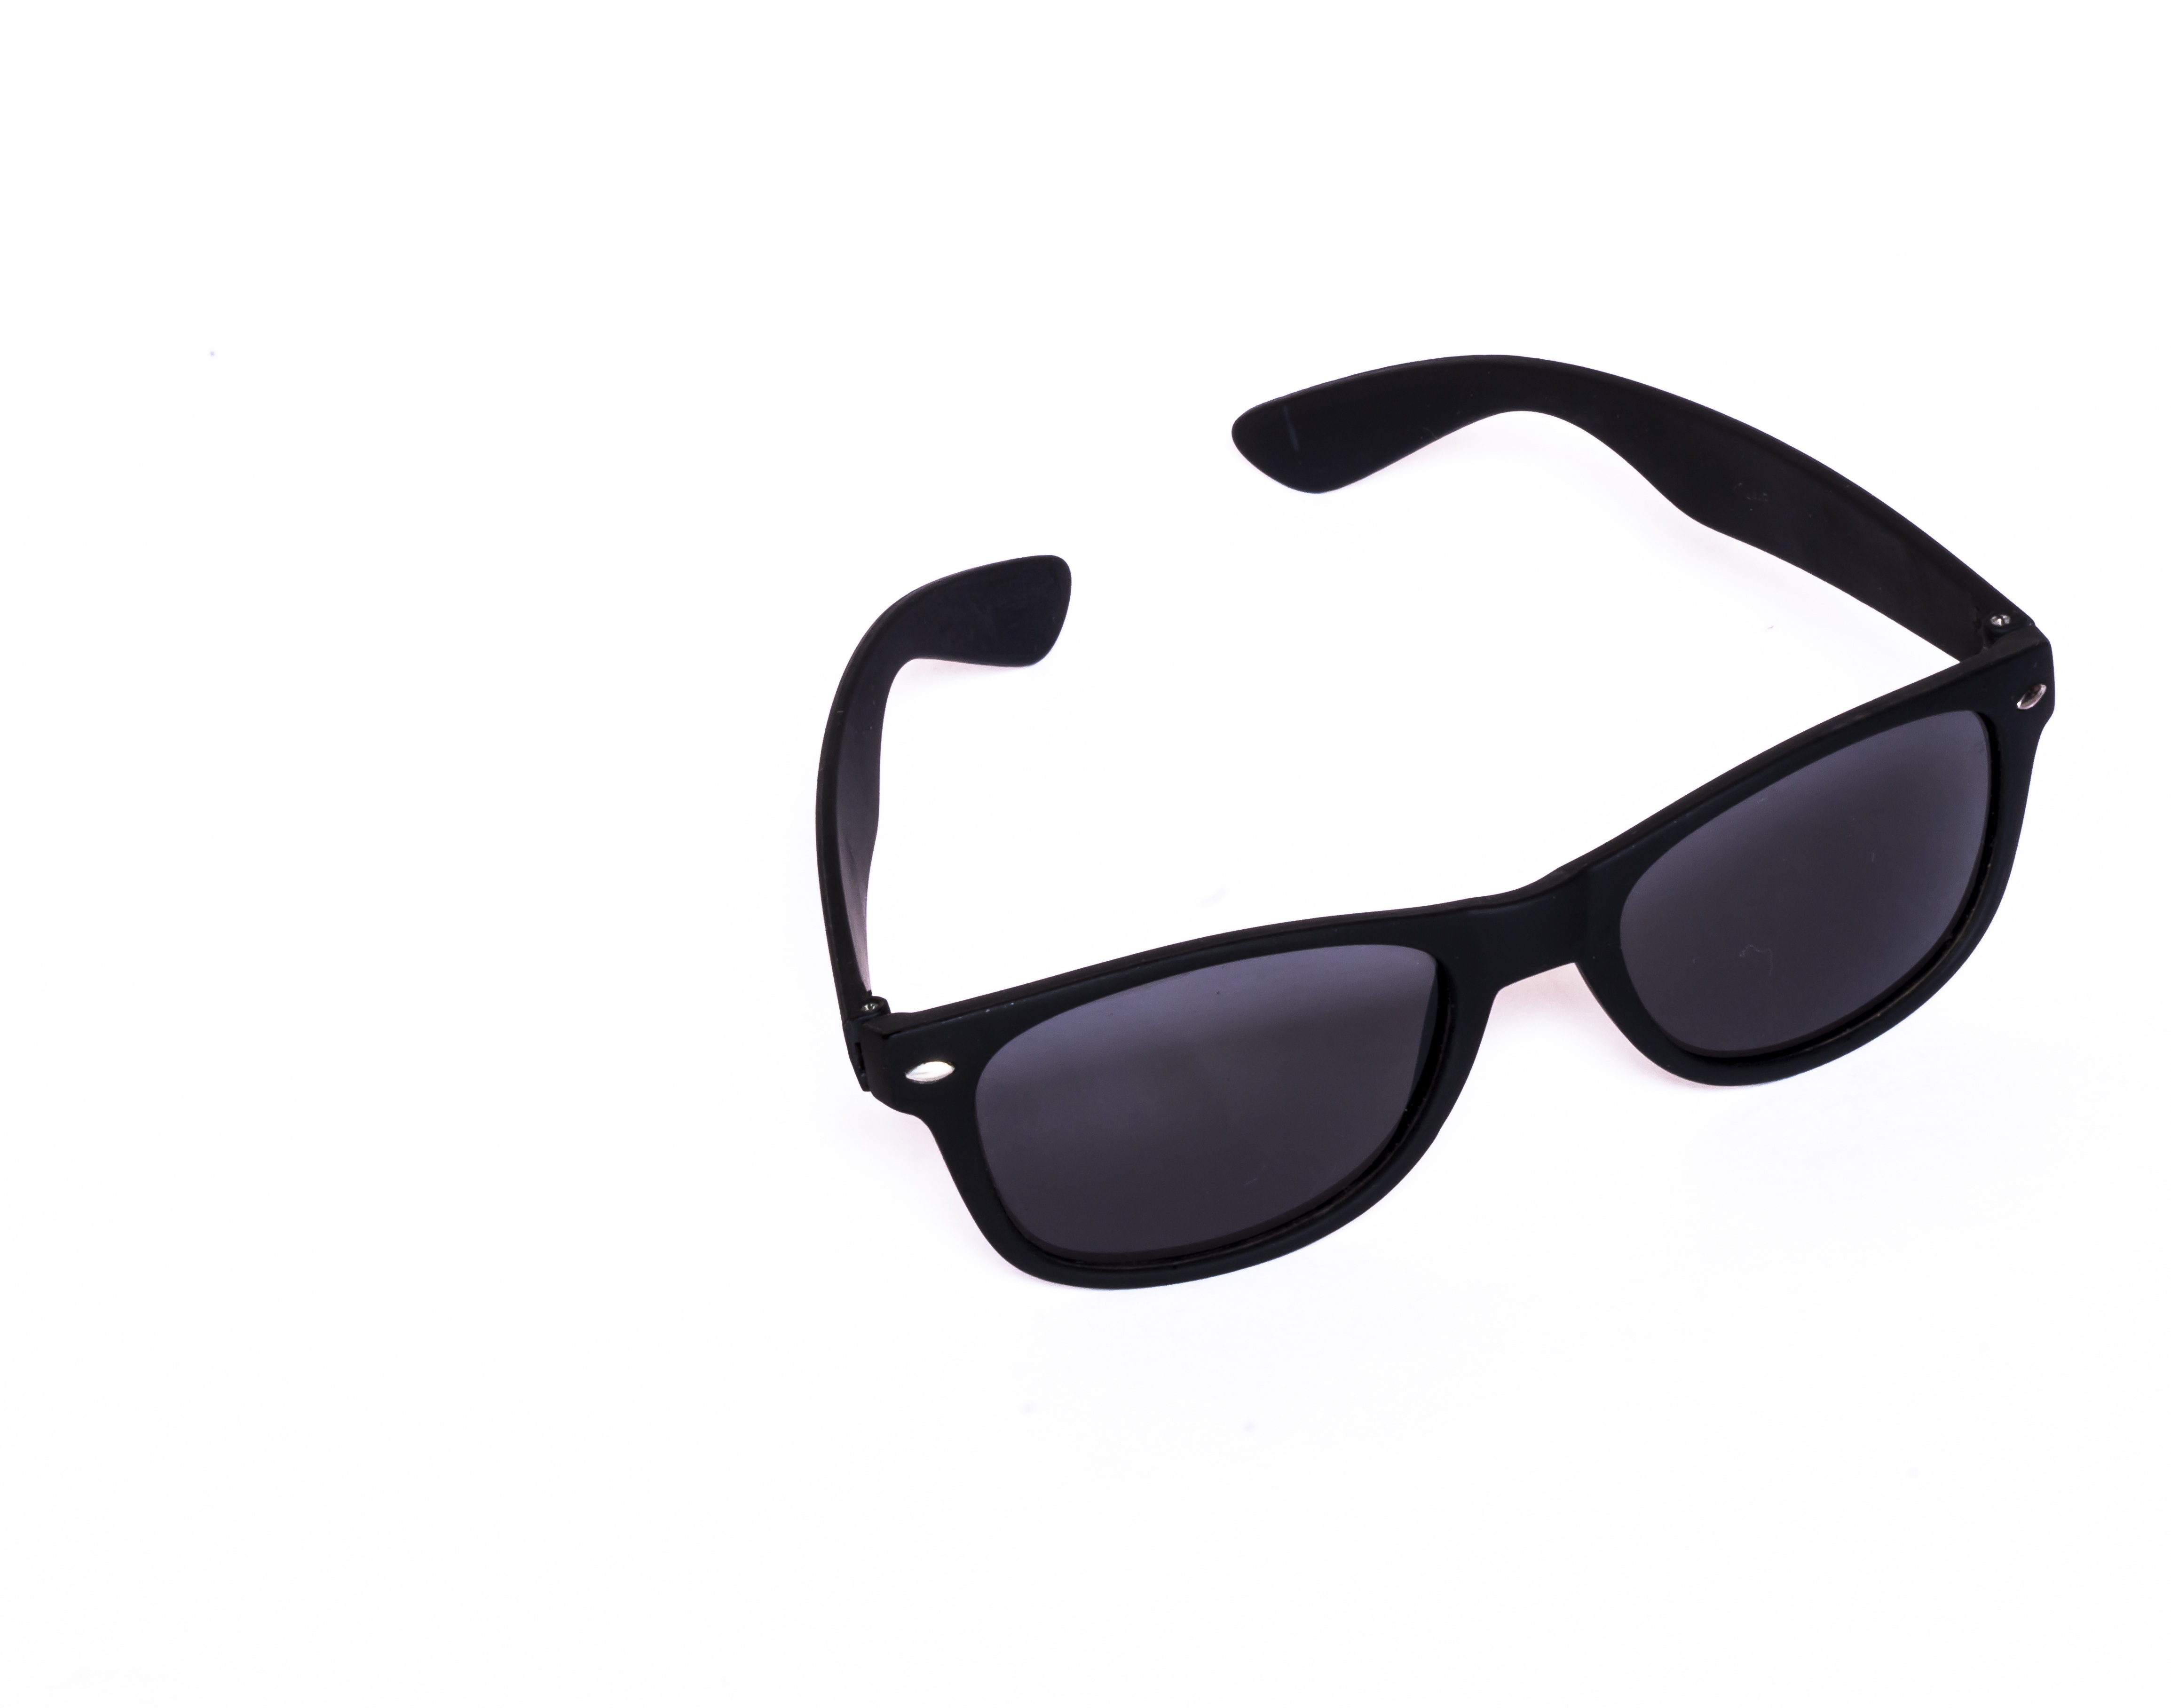
black, objects, sunglasses, glasses, goggles, eyewear, white background, mat finish, fashion accessory, vision care